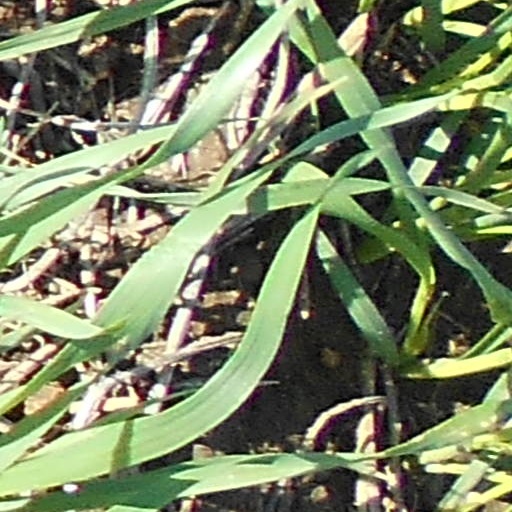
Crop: wheat